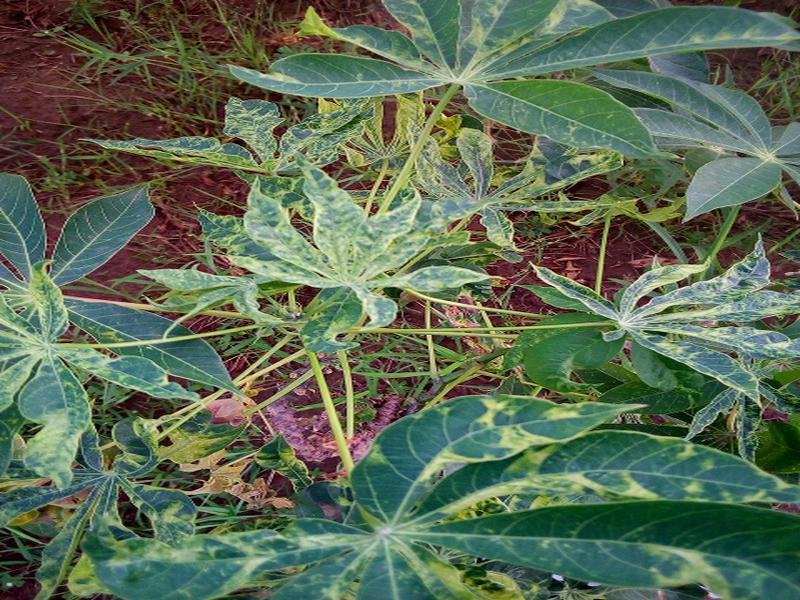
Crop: cassava
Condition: mosaic_disease